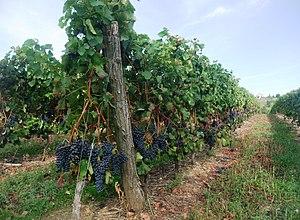
Talencieux vignes
Talencieux est une commune française située dans le département de l'Ardèche, en région Auvergne-Rhône-Alpes.